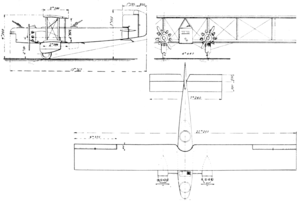
Le Lioré et Olivier LeO.20 est un avion militaire de l'entre-deux-guerres.